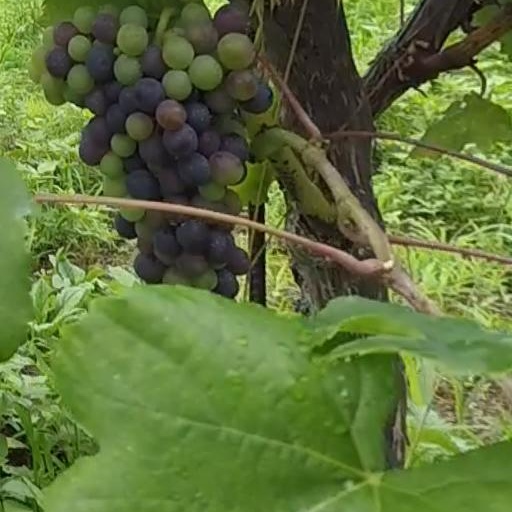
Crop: grape